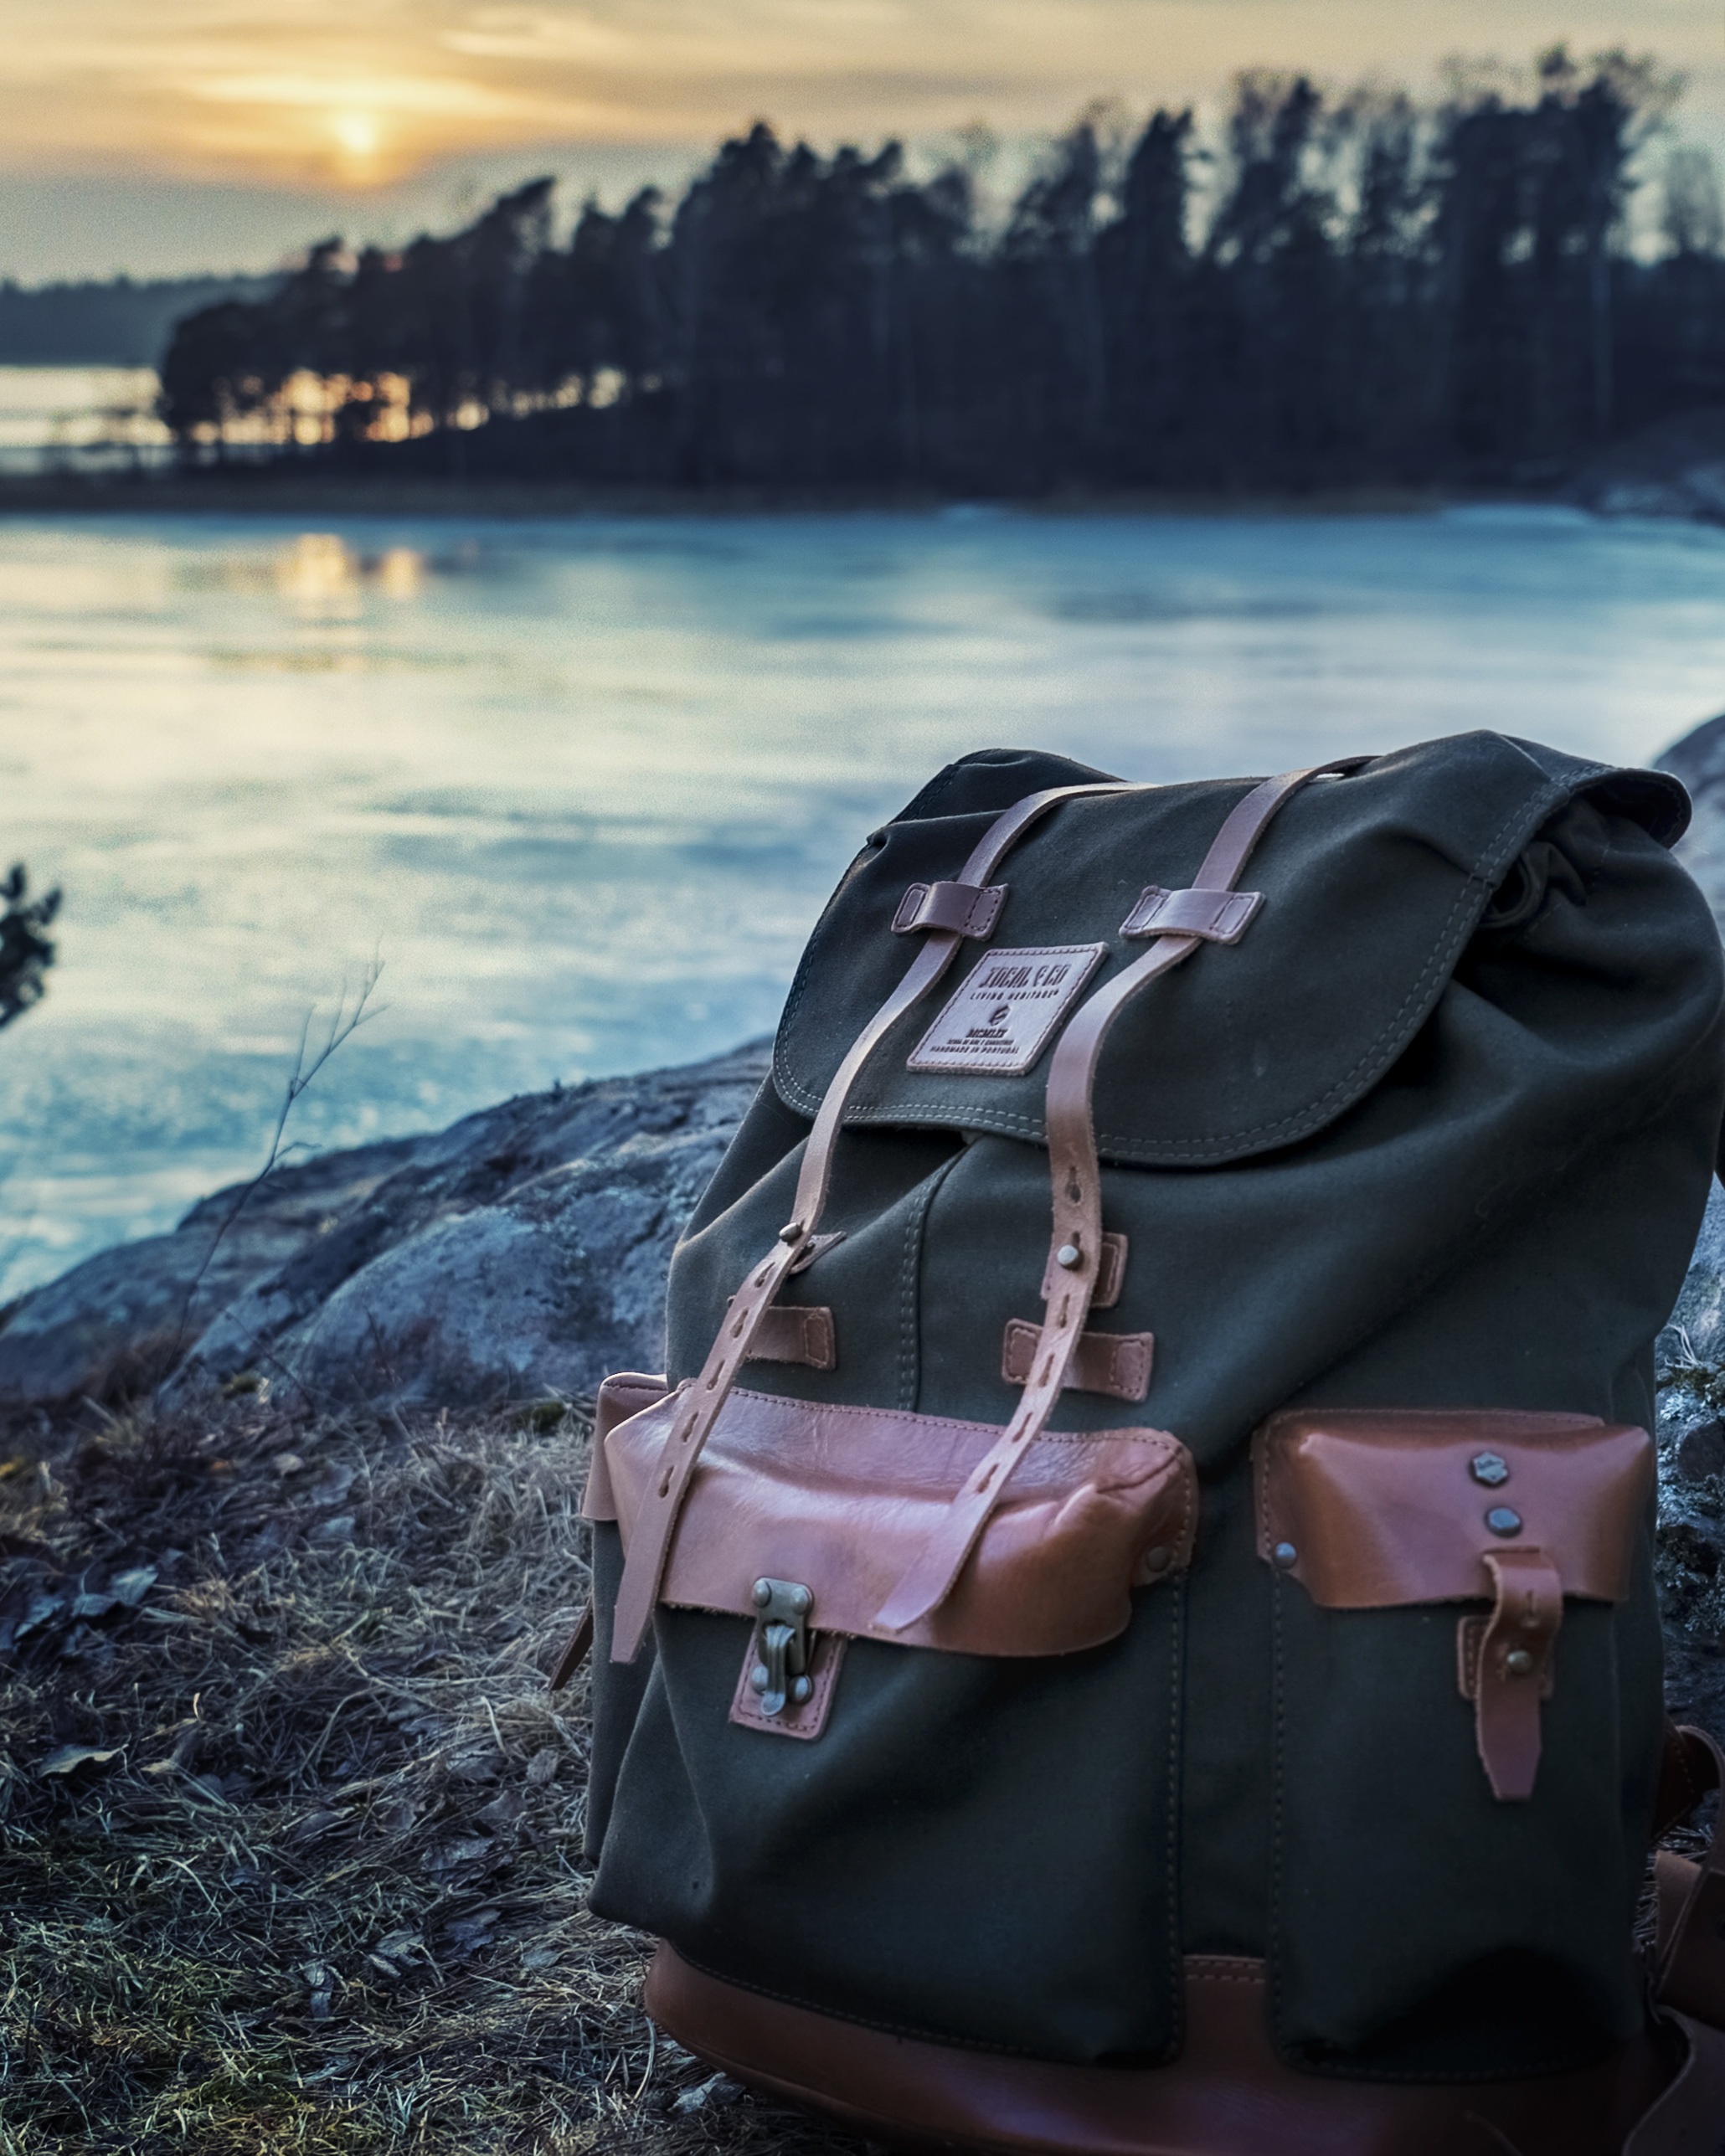
water, sky, lake, backpack, river, reflection, vehicle, bag, trees